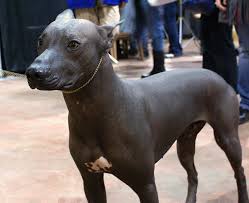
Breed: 220-n000069-Mexican_hairless